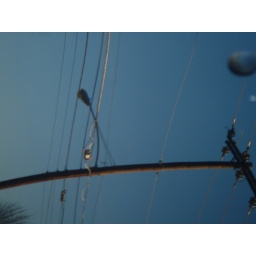
In the window of my moms car, coming home from the beach in January.